His Brother's Wife

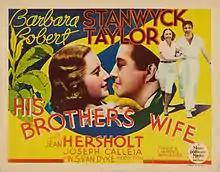
Lobby card

His Brother's Wife is a 1936 American romantic drama film directed by W. S. Van Dyke and starring Barbara Stanwyck and Robert Taylor. Written by Leon Gordon and John Meehan, based on a story by George Auerbach, the film is about a scientist preparing to leave for the jungles of South America to work on a cure for spotted fever. Wanting to have some fun before his trip, he goes to a gambling club where he meets and falls in love with a beautiful model while falling deep into debt. When he turns to his brother for help, his brother agrees to cover the debt, but only if he leaves without her. While the scientist is away, his brother and the model get married.